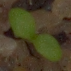
Label: scentless_mayweed